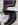
Number: 5